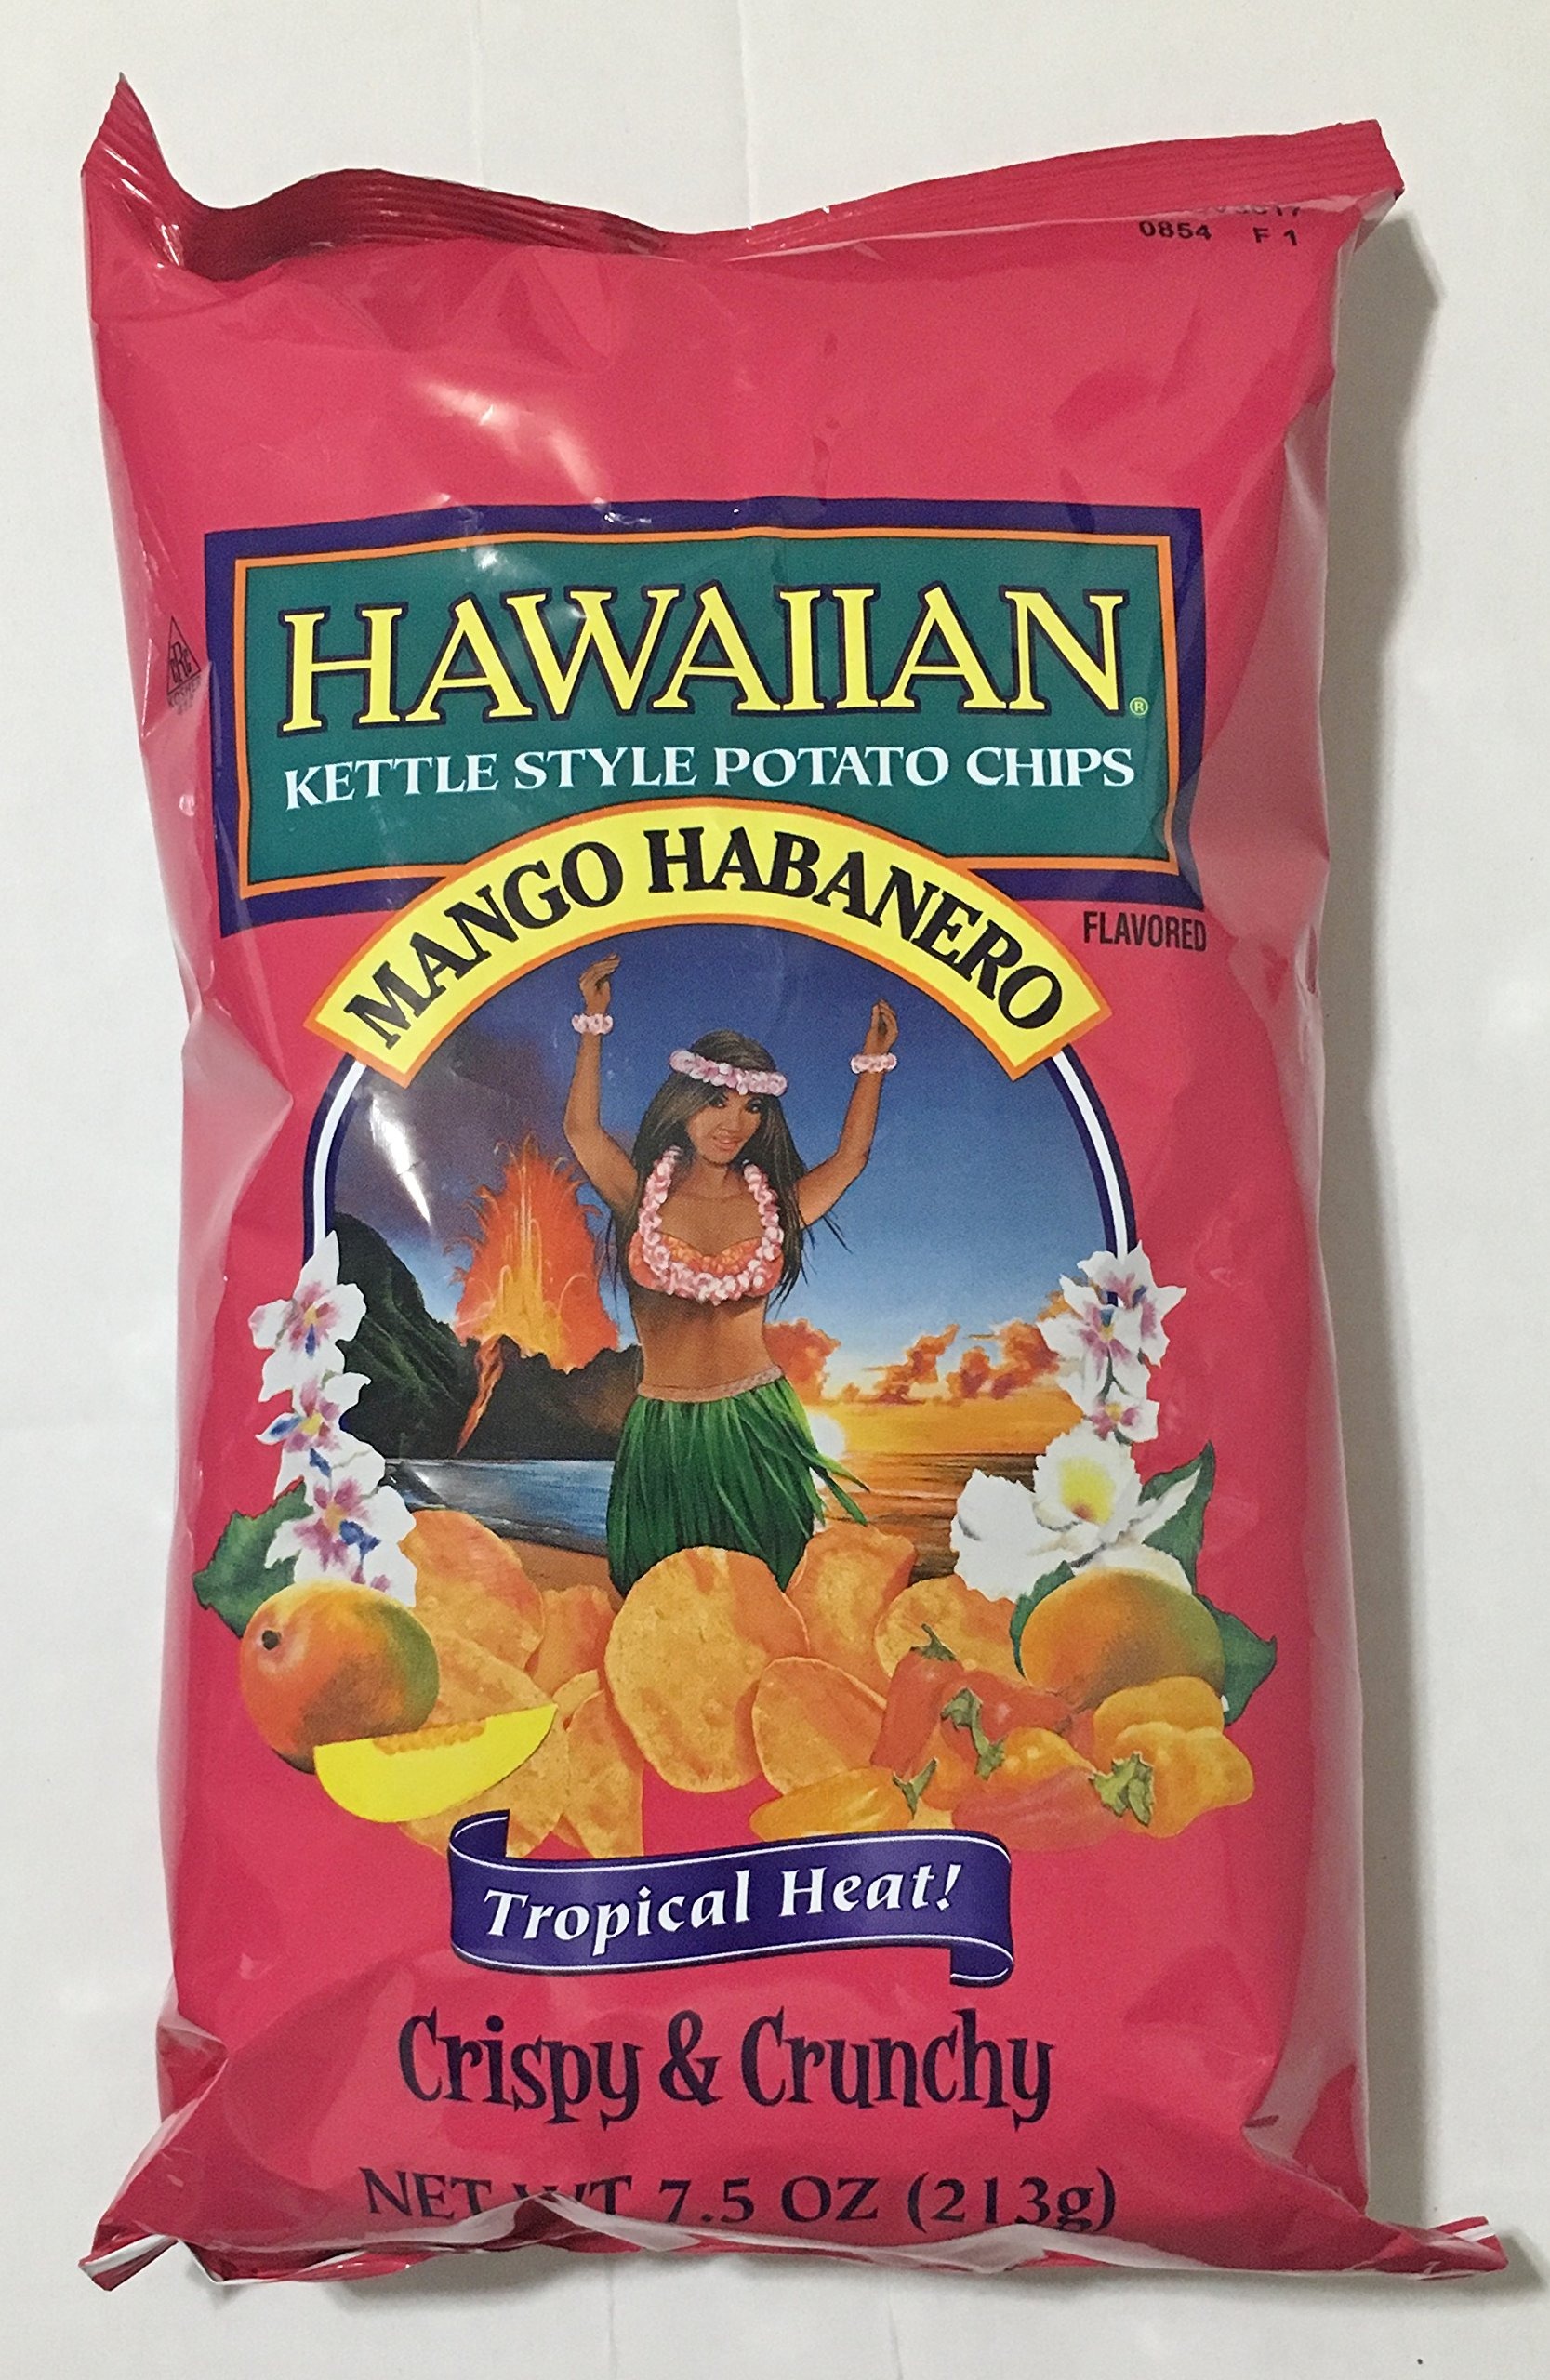
Item Name: Hawaiian, Kettle Style Potato Chips, Mango Habanero, 7.5oz Bag (Pack of 3)
Bullet Point: Crispy & Crunchy
Product Description: Hawaiian Mango Habanero Kettle Style Potato Chips
Value: 22.5
Unit: Ounce

Price: 7.17